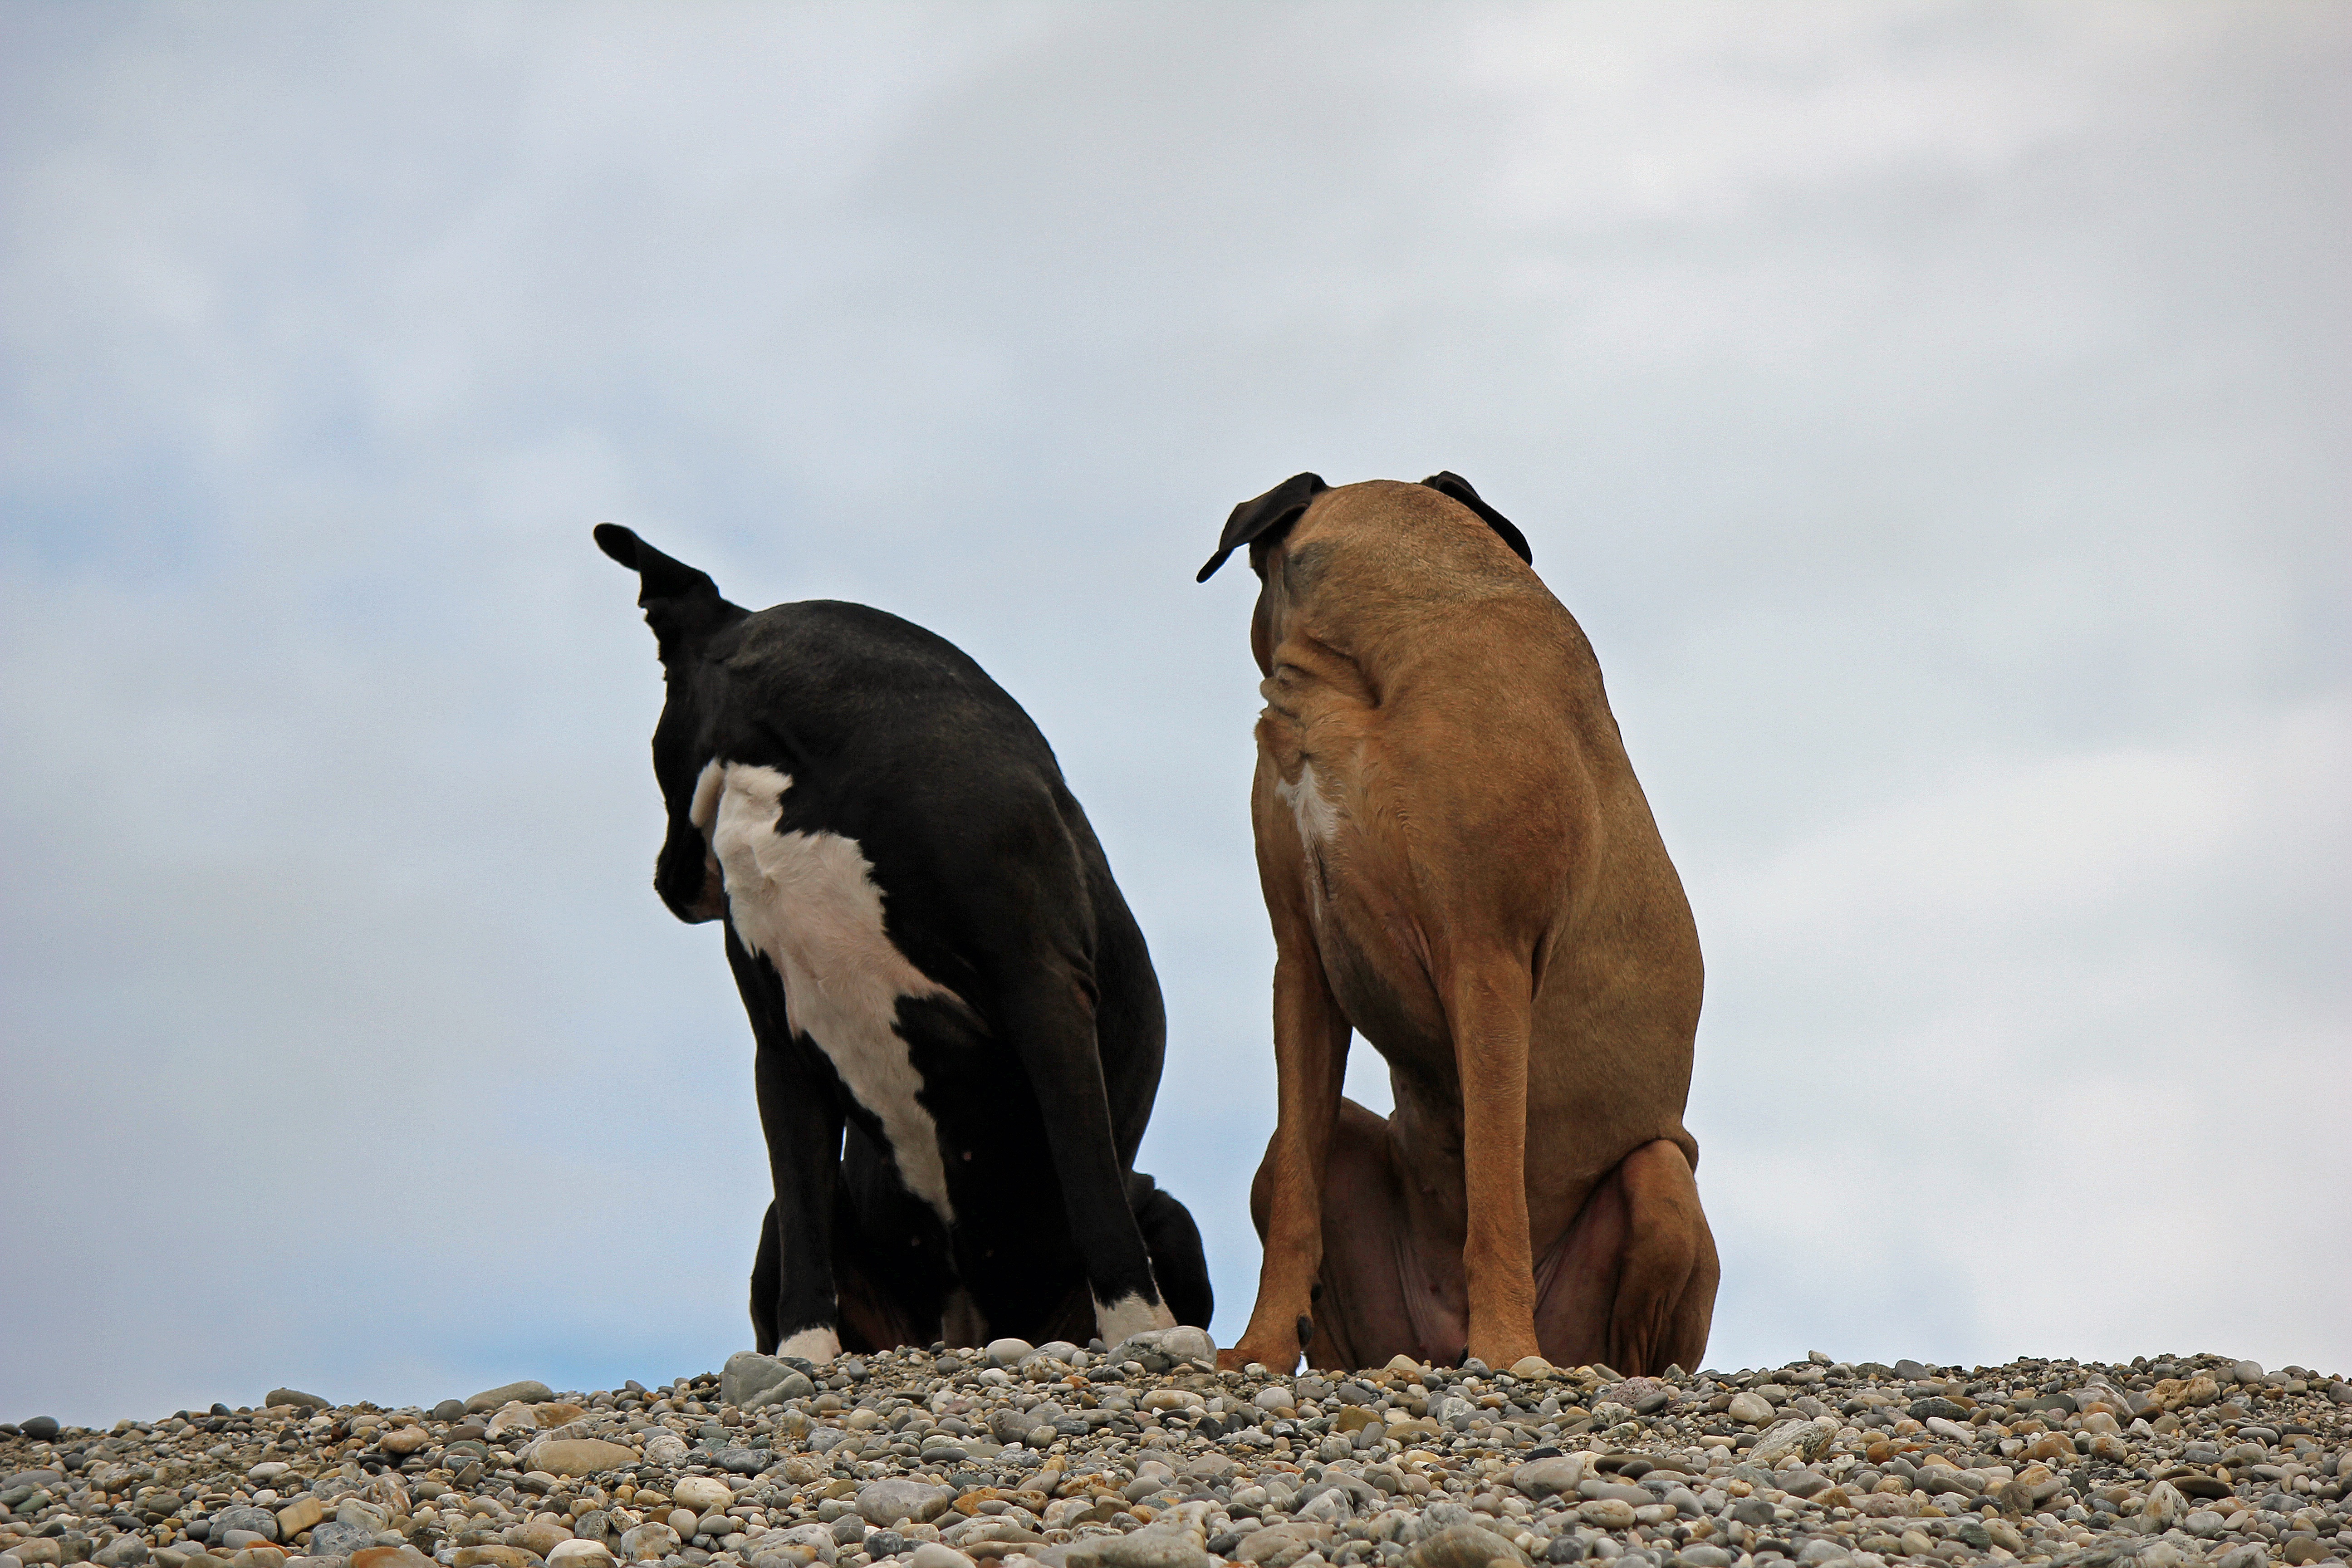
bird, wildlife, two, together, fauna, pets, dogs, perching bird